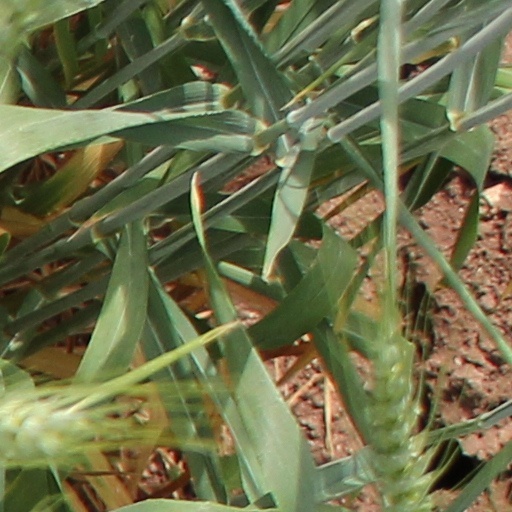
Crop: wheat